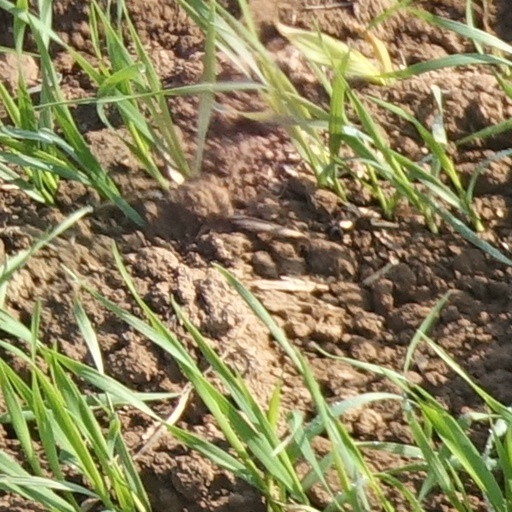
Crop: wheat